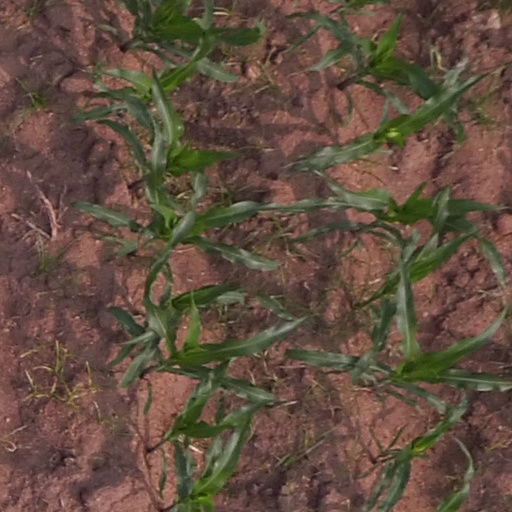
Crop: maize; corn